Chaozhou

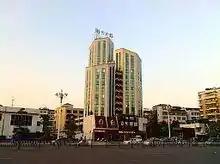
Chaozhou Daily building

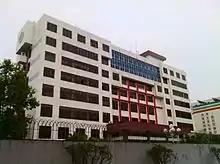
Chaozhou Broadcasting Television Center

According to the Seventh National Census in 2020, the city’s Permanent Population (hukou) was 2,568,387. Compared with the 2,669,844 people in the Sixth National Census in 2010, the total number of people decreased by 101,457 or 3.80% over the decade.